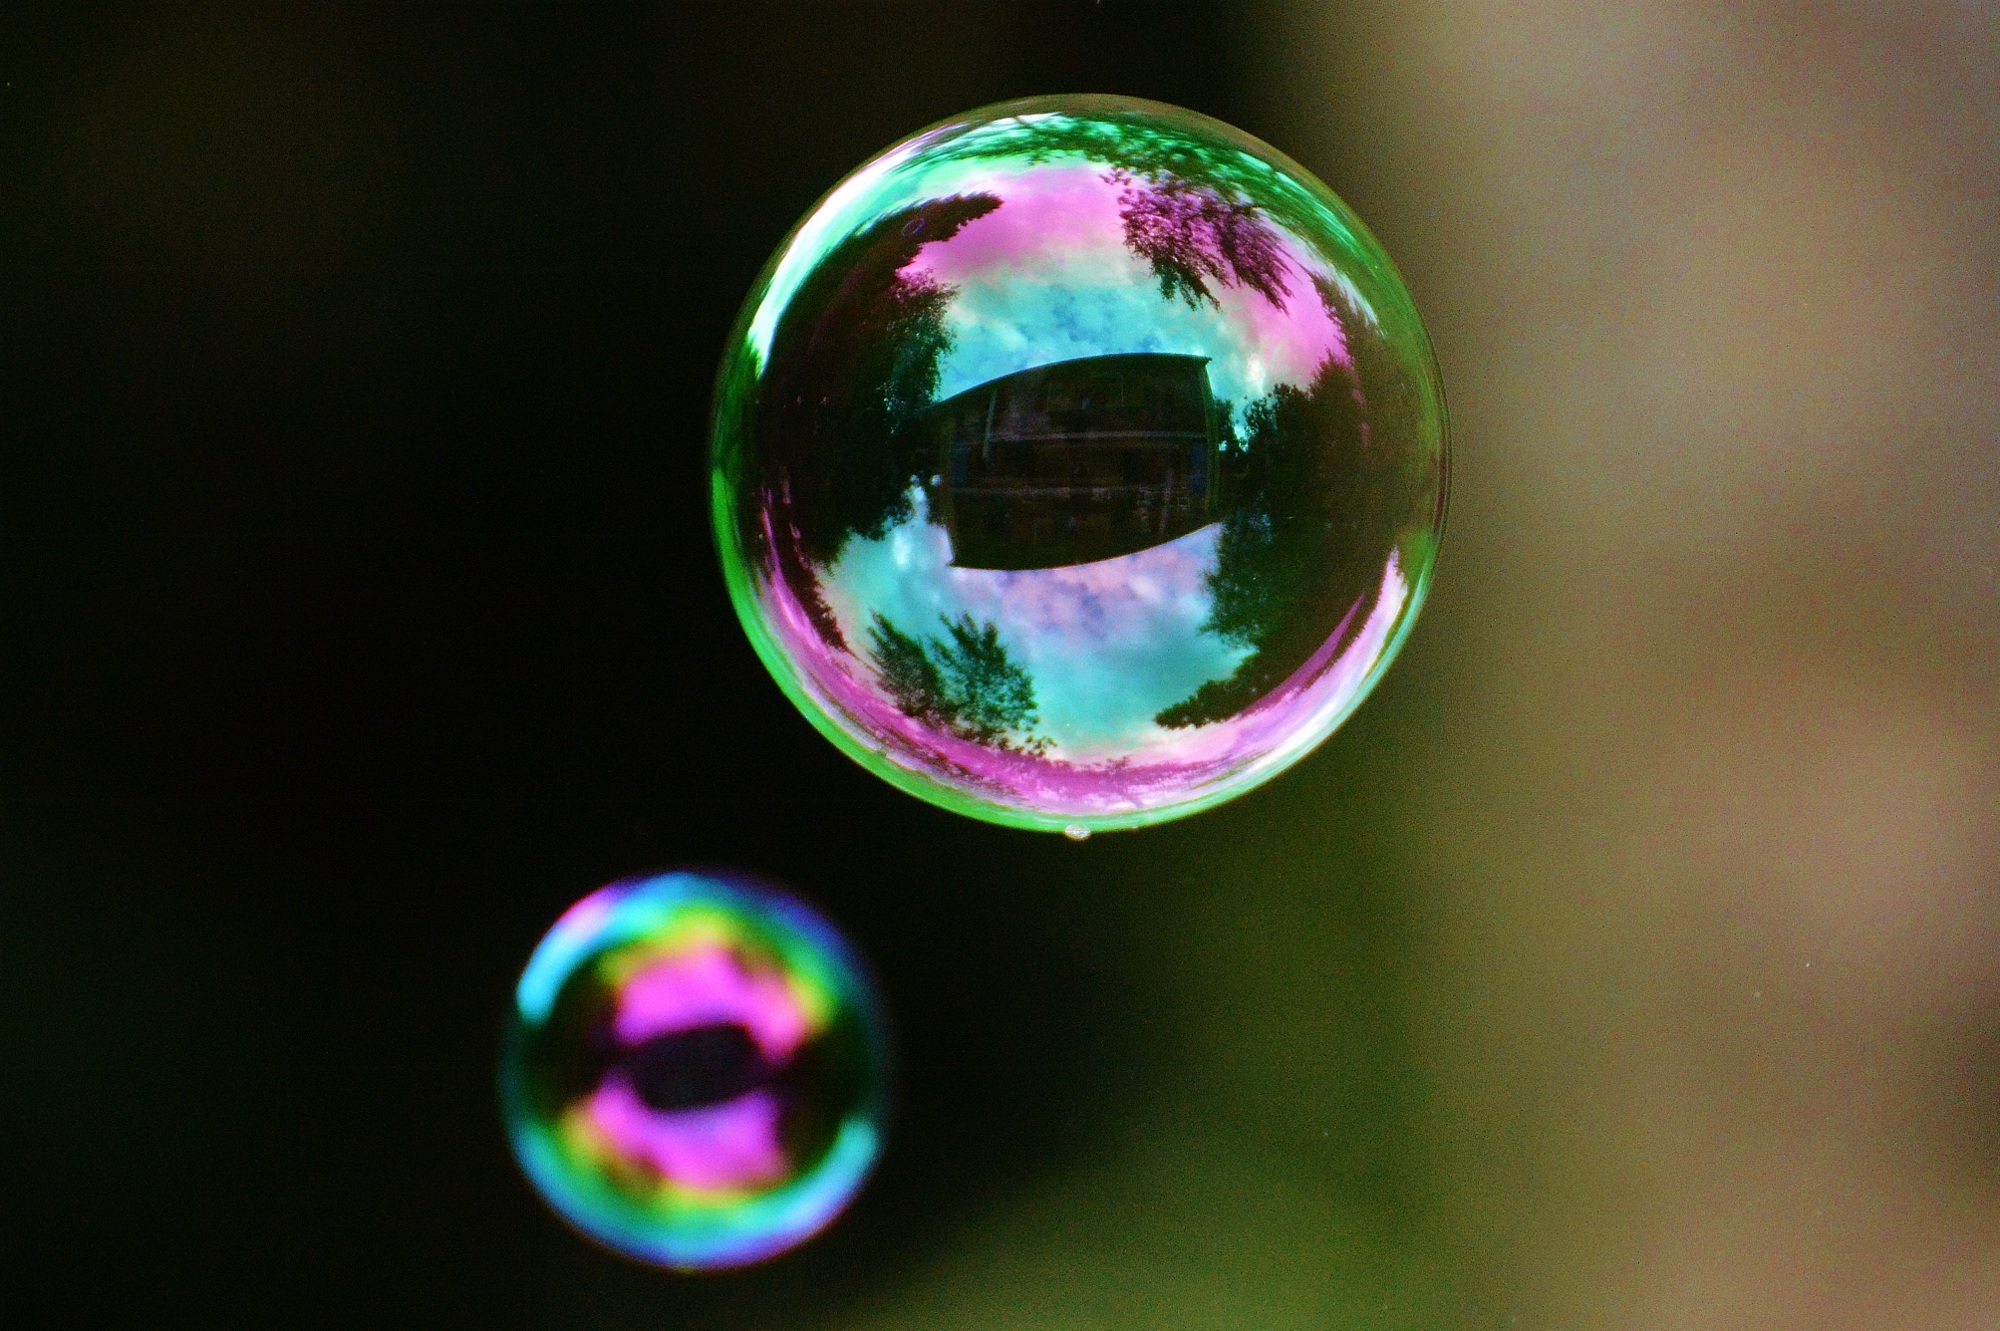
drop, light, photography, glass, green, reflection, color, float, colorful, toy, circle, close up, ball, sphere, balls, shape, mirroring, macro photography, soap bubbles, make soap bubbles, soapy water, liquid bubble